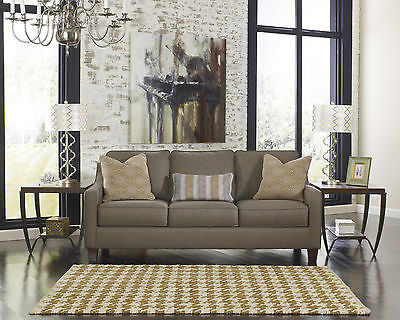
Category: sofa